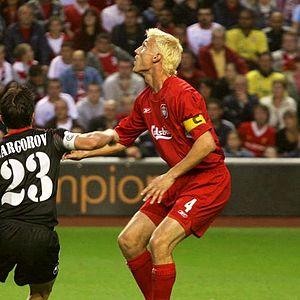
La Finlande, en forme longue la république de Finlande, est un pays d'Europe du Nord, membre de l'Union européenne depuis 1995.